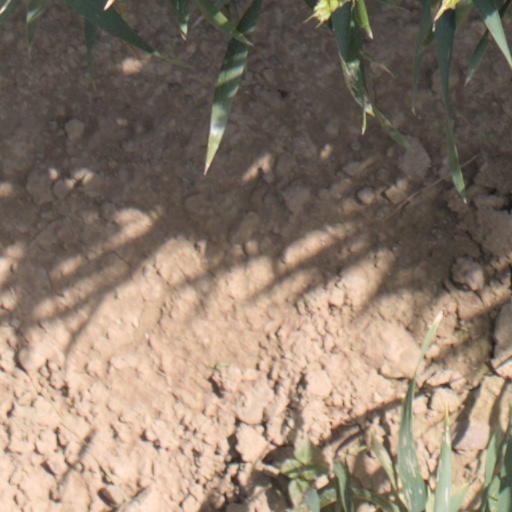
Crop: wheat